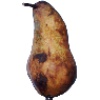
Label: Pear Abate 1